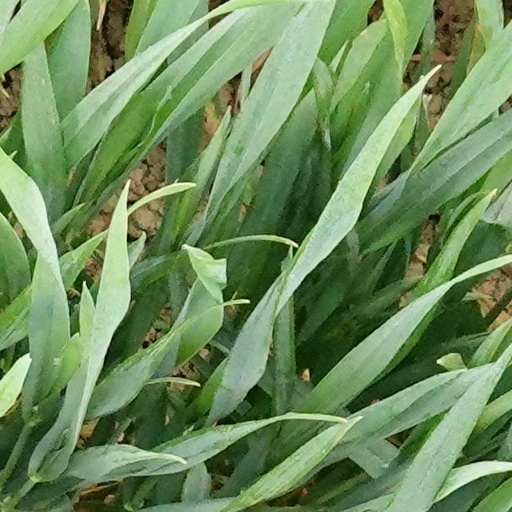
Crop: wheat